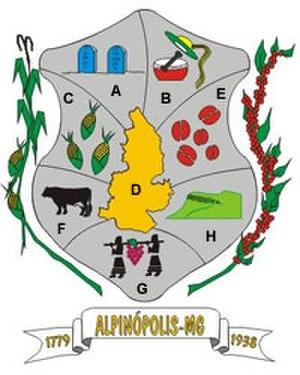
Alpinópolis est une municipalité brésilienne de l'État du Minas Gerais et la microrégion de Passos.